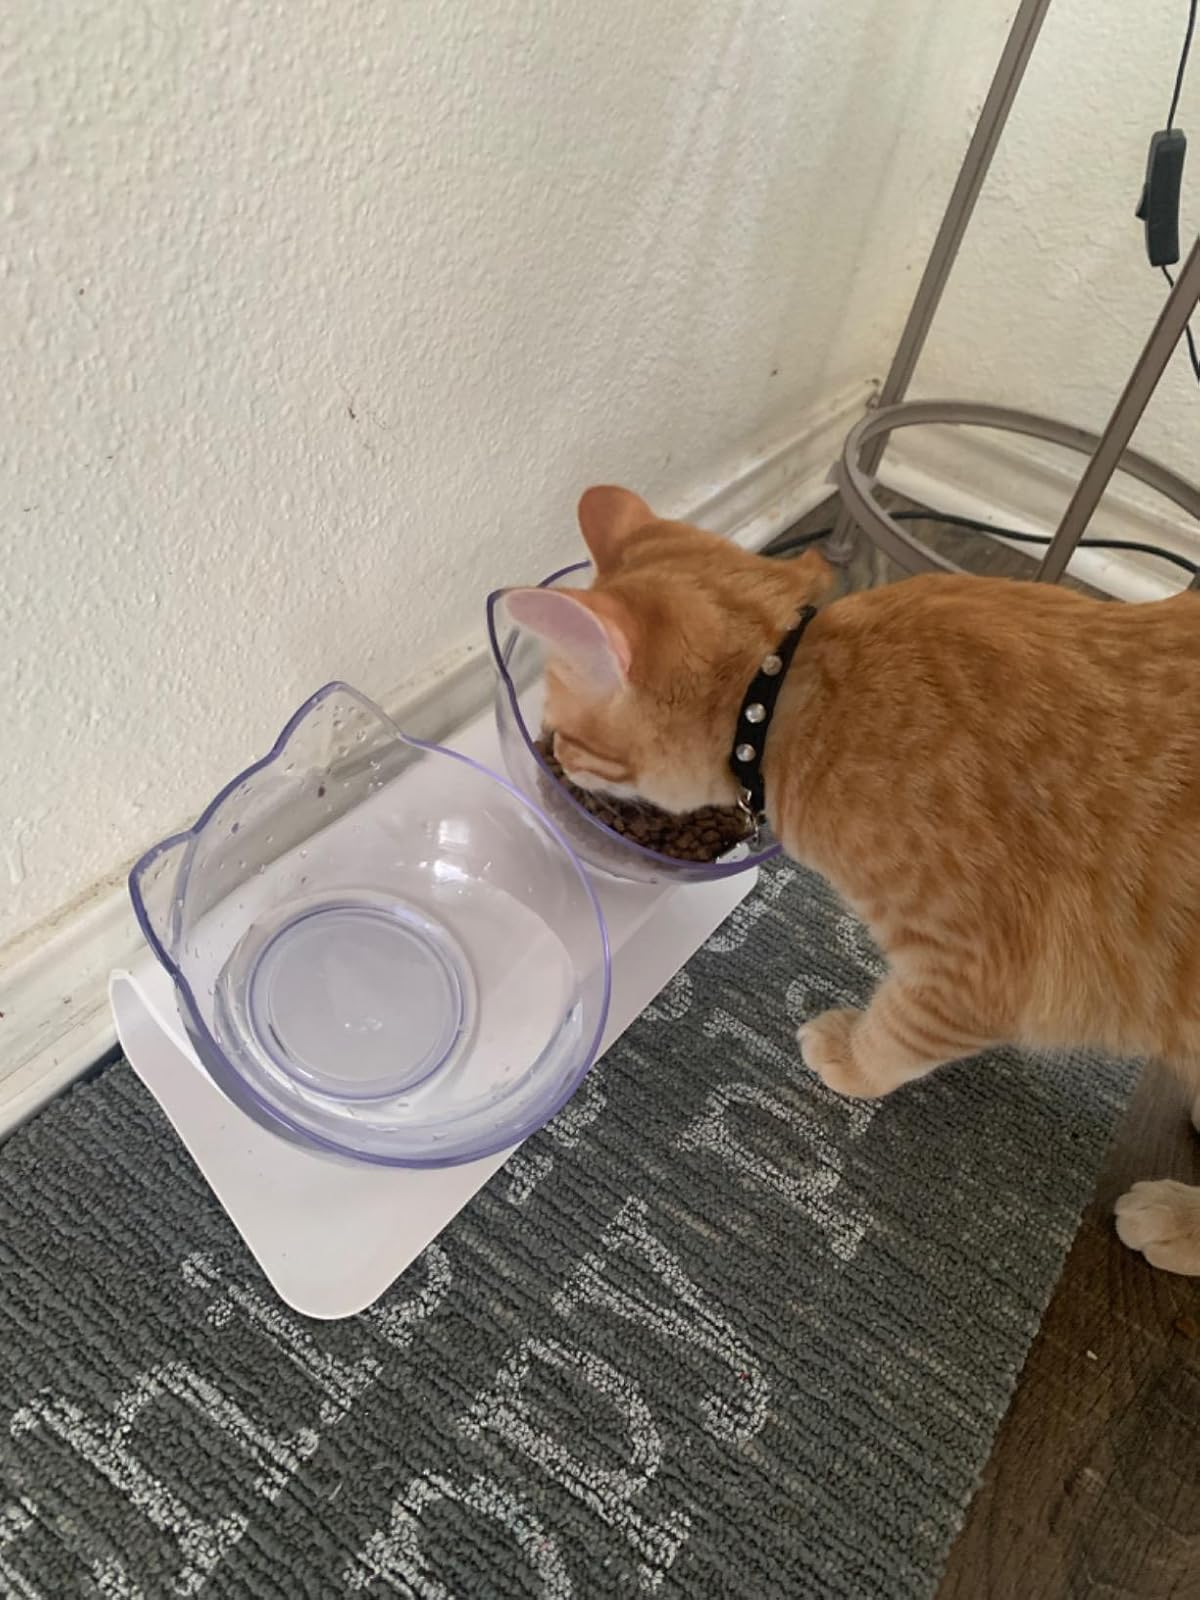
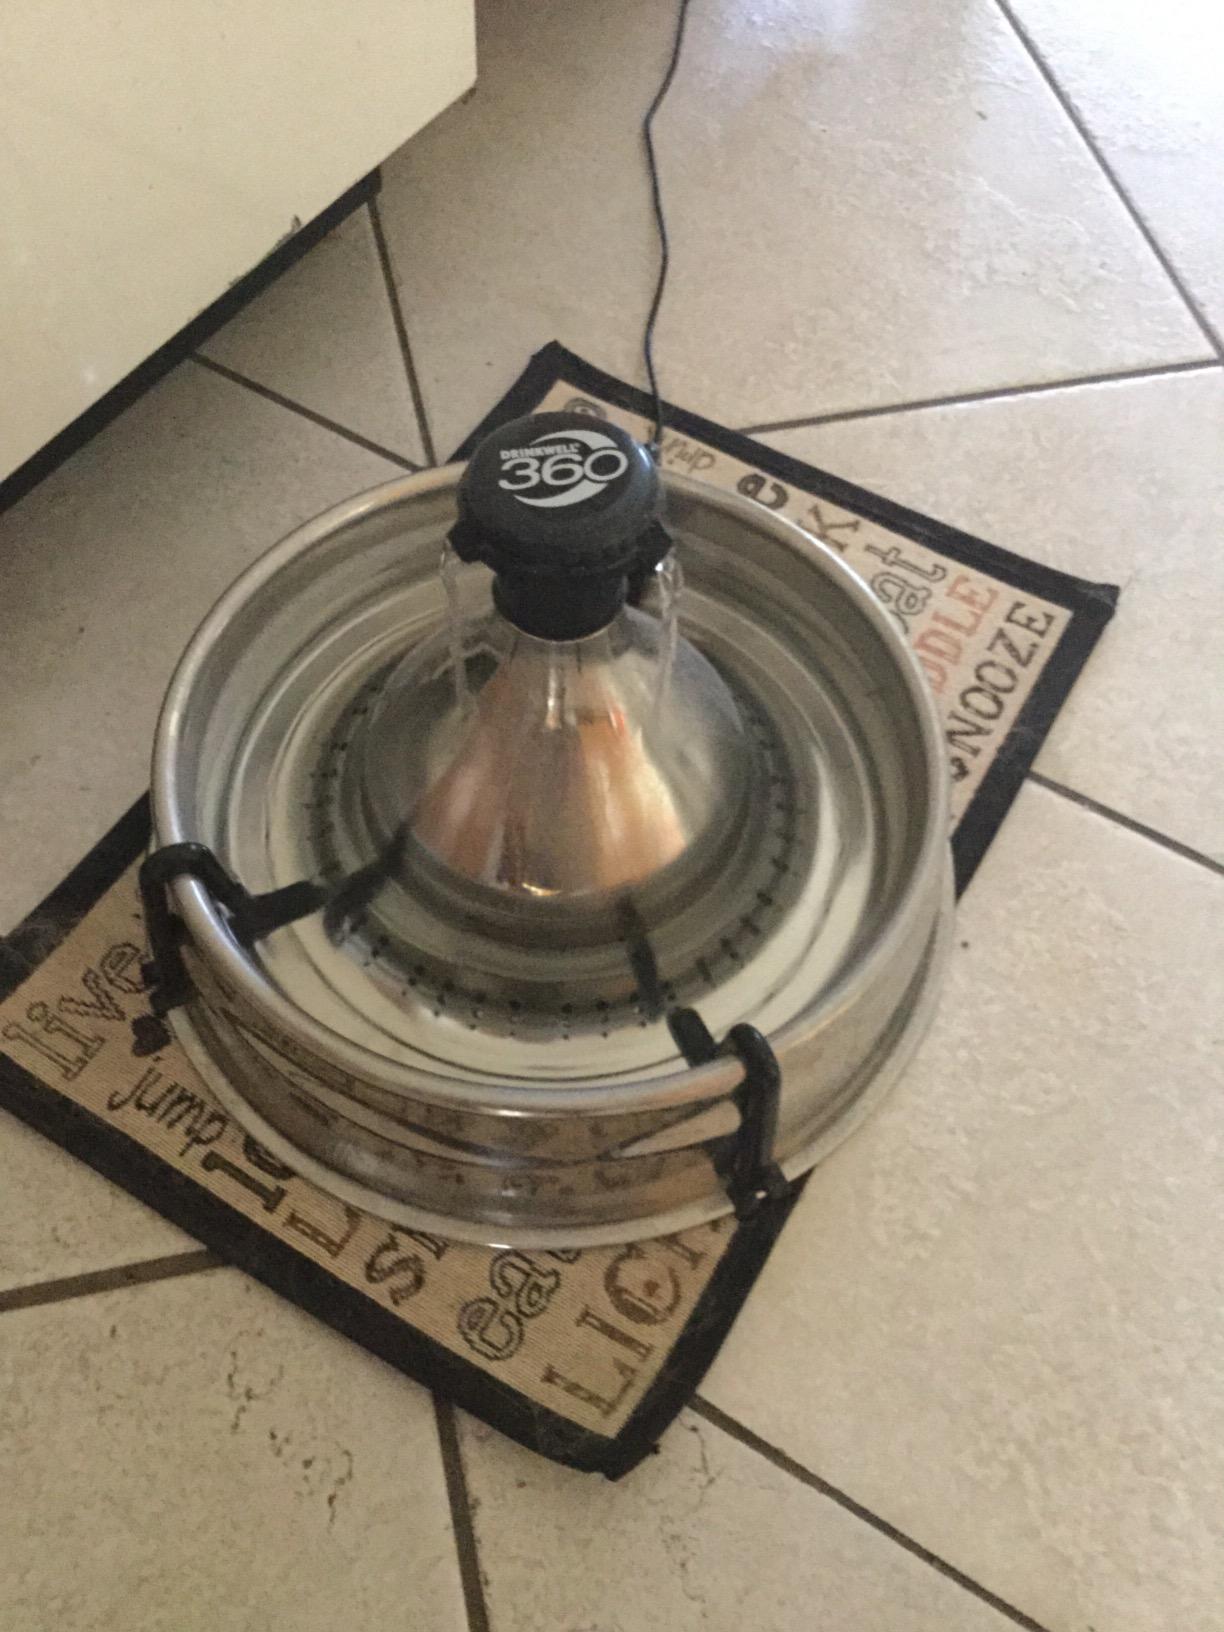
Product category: items_bowl
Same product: no